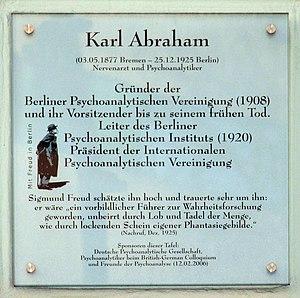
Karl Abraham, né le 3 mai 1877 à Brême et mort le 25 décembre 1925 à Berlin, est un psychiatre et psychanalyste allemand. Il est l'un des pionniers de la psychanalyse et le fondateur de l'Institut de psychanalyse de Berlin.